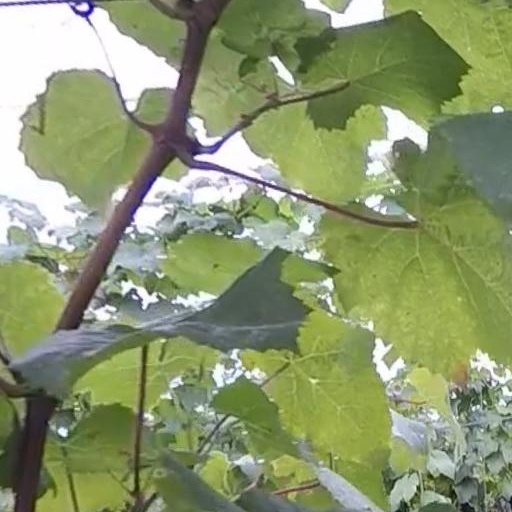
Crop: grape